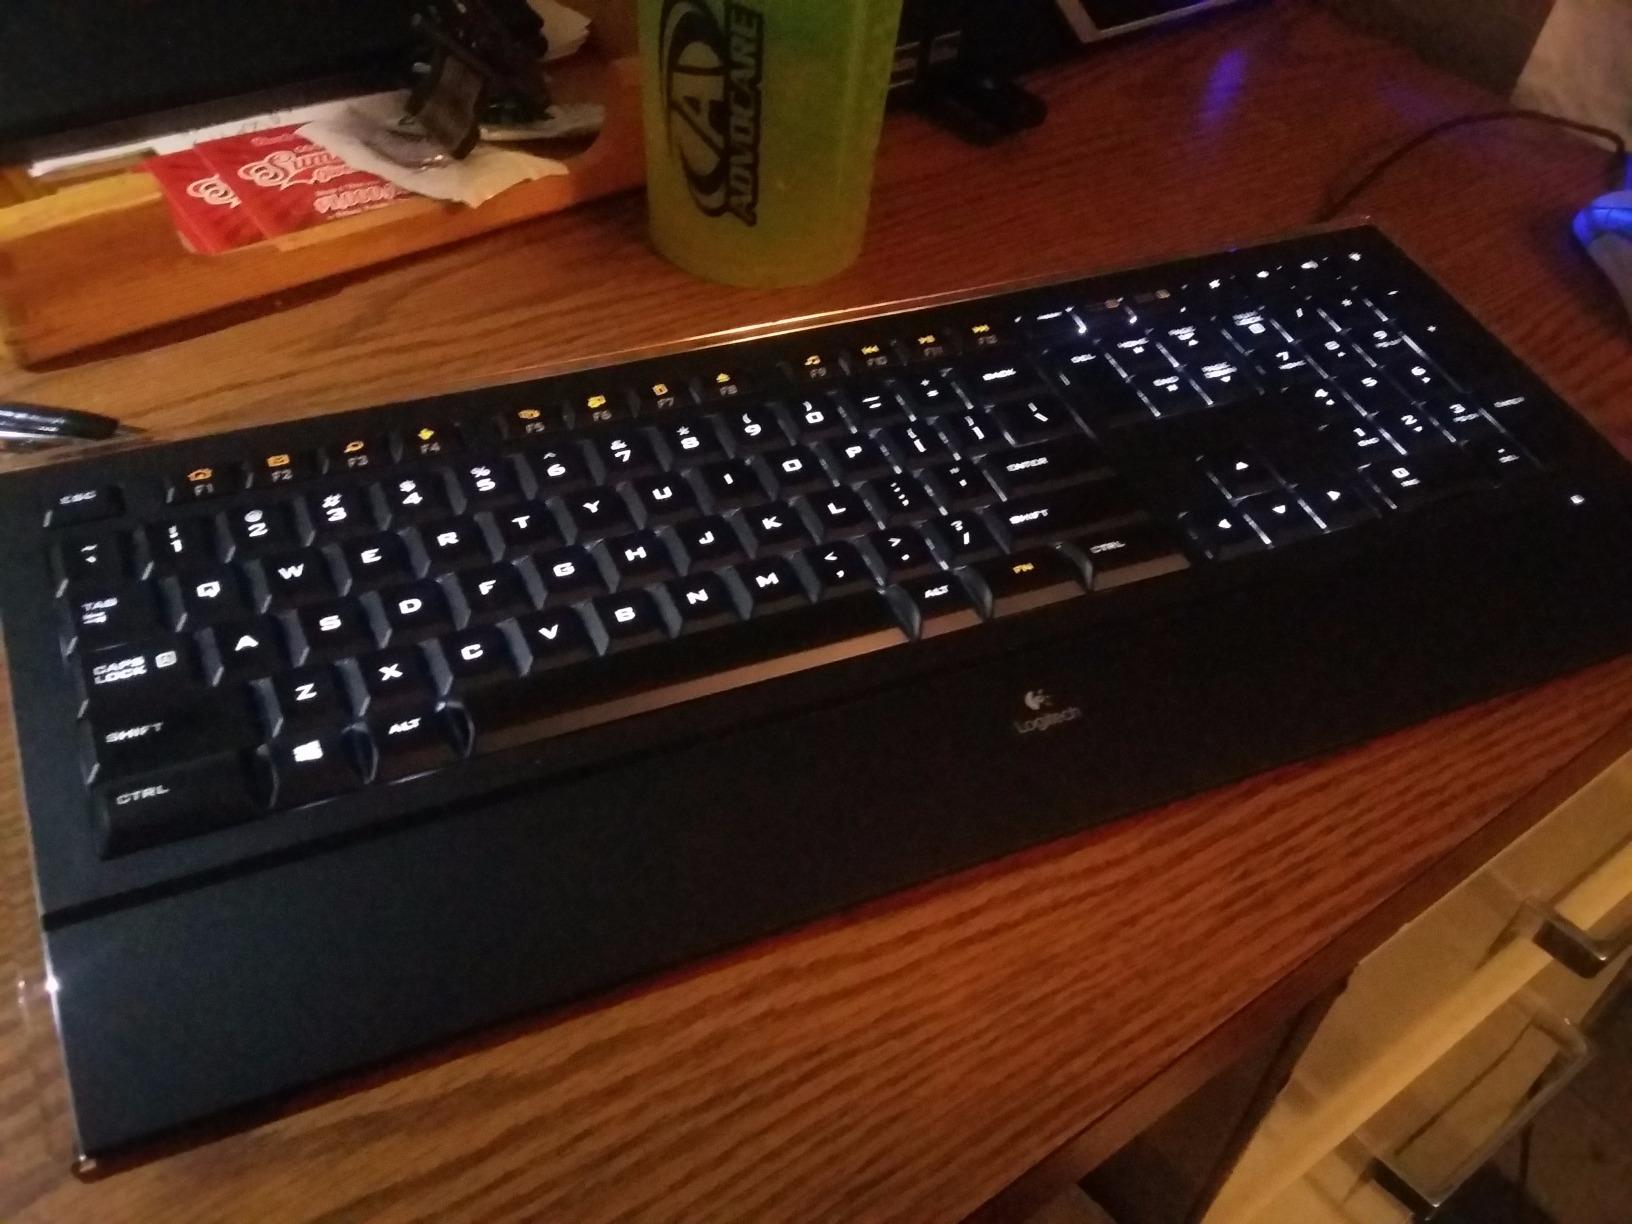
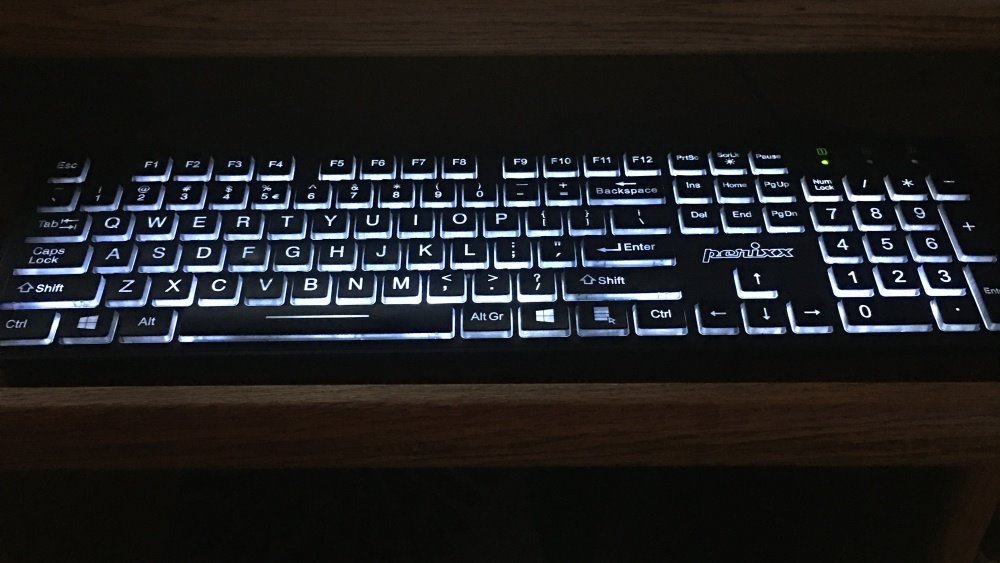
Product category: keyboard
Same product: no